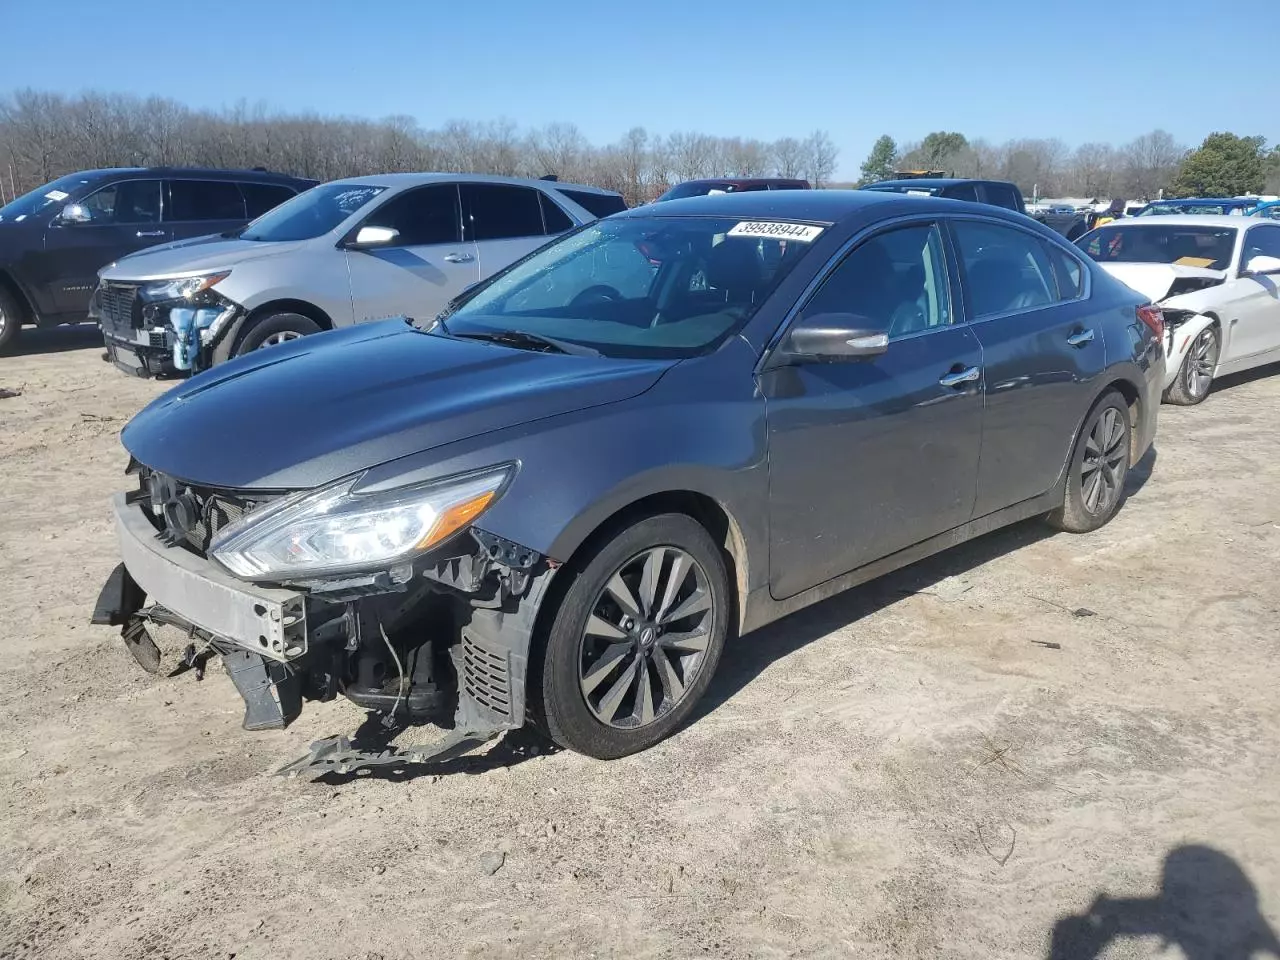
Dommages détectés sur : pare-choc avant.
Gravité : majeur